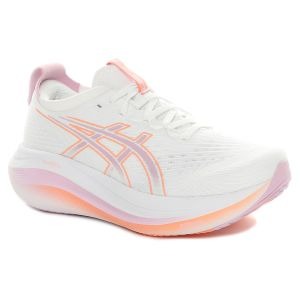
Asics Scarpa da Running Donna  Gel-Nimbus 27 Bianco Rosa   Sconto 15%
Prezzo: 170,00 €